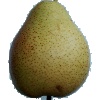
Label: Pear Forelle 1